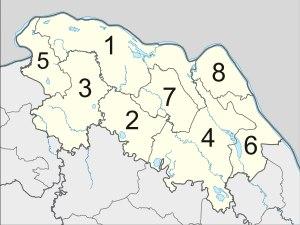
La Province de Bueng Kan est une province du nord-est de la Thaïlande créée le 23 mars 2011 par scission de la Province de Nong Khai. Sa capitale est Bueng Kan.